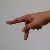
The image shows a hand gesture representing the letter 'P' in Indian Sign Language.